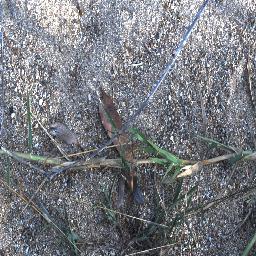
Label: negative